Disappearance of Michele Anne Harris

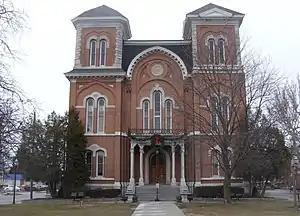
The Tioga County Courthouse in Owego, where the first two trials were held

Cal's payments to Michele supplemented what she earned from a part-time waitressing job at Lefty's, a restaurant in the nearby village of Waverly, she had started in April. Earley left his girlfriend and moved to Tioga, another town in the area, that June, expecting that the two would marry soon after her divorce; while she was interested in a long-term relationship with him she told her friends she did not plan to marry him. He gave Michele the keys to his house to let his dogs out if he was working late, and she left some belongings there, as some nights she would come there after work, as late as 2:30 a.m.